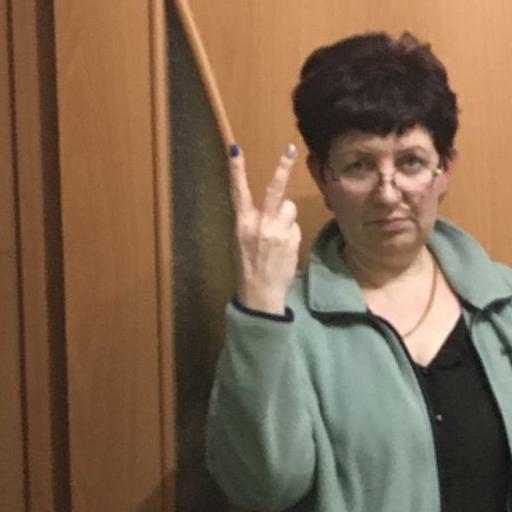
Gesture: peace_inverted